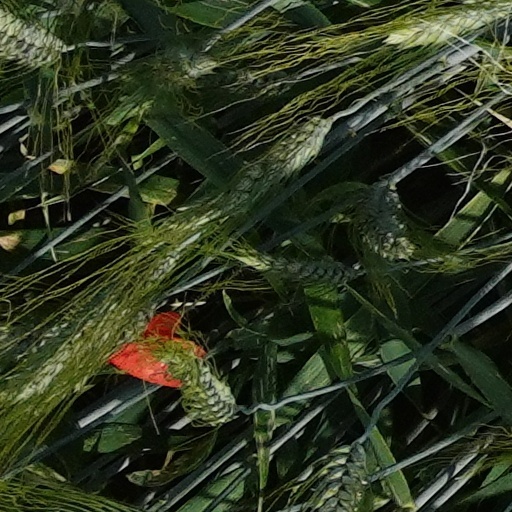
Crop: wheat